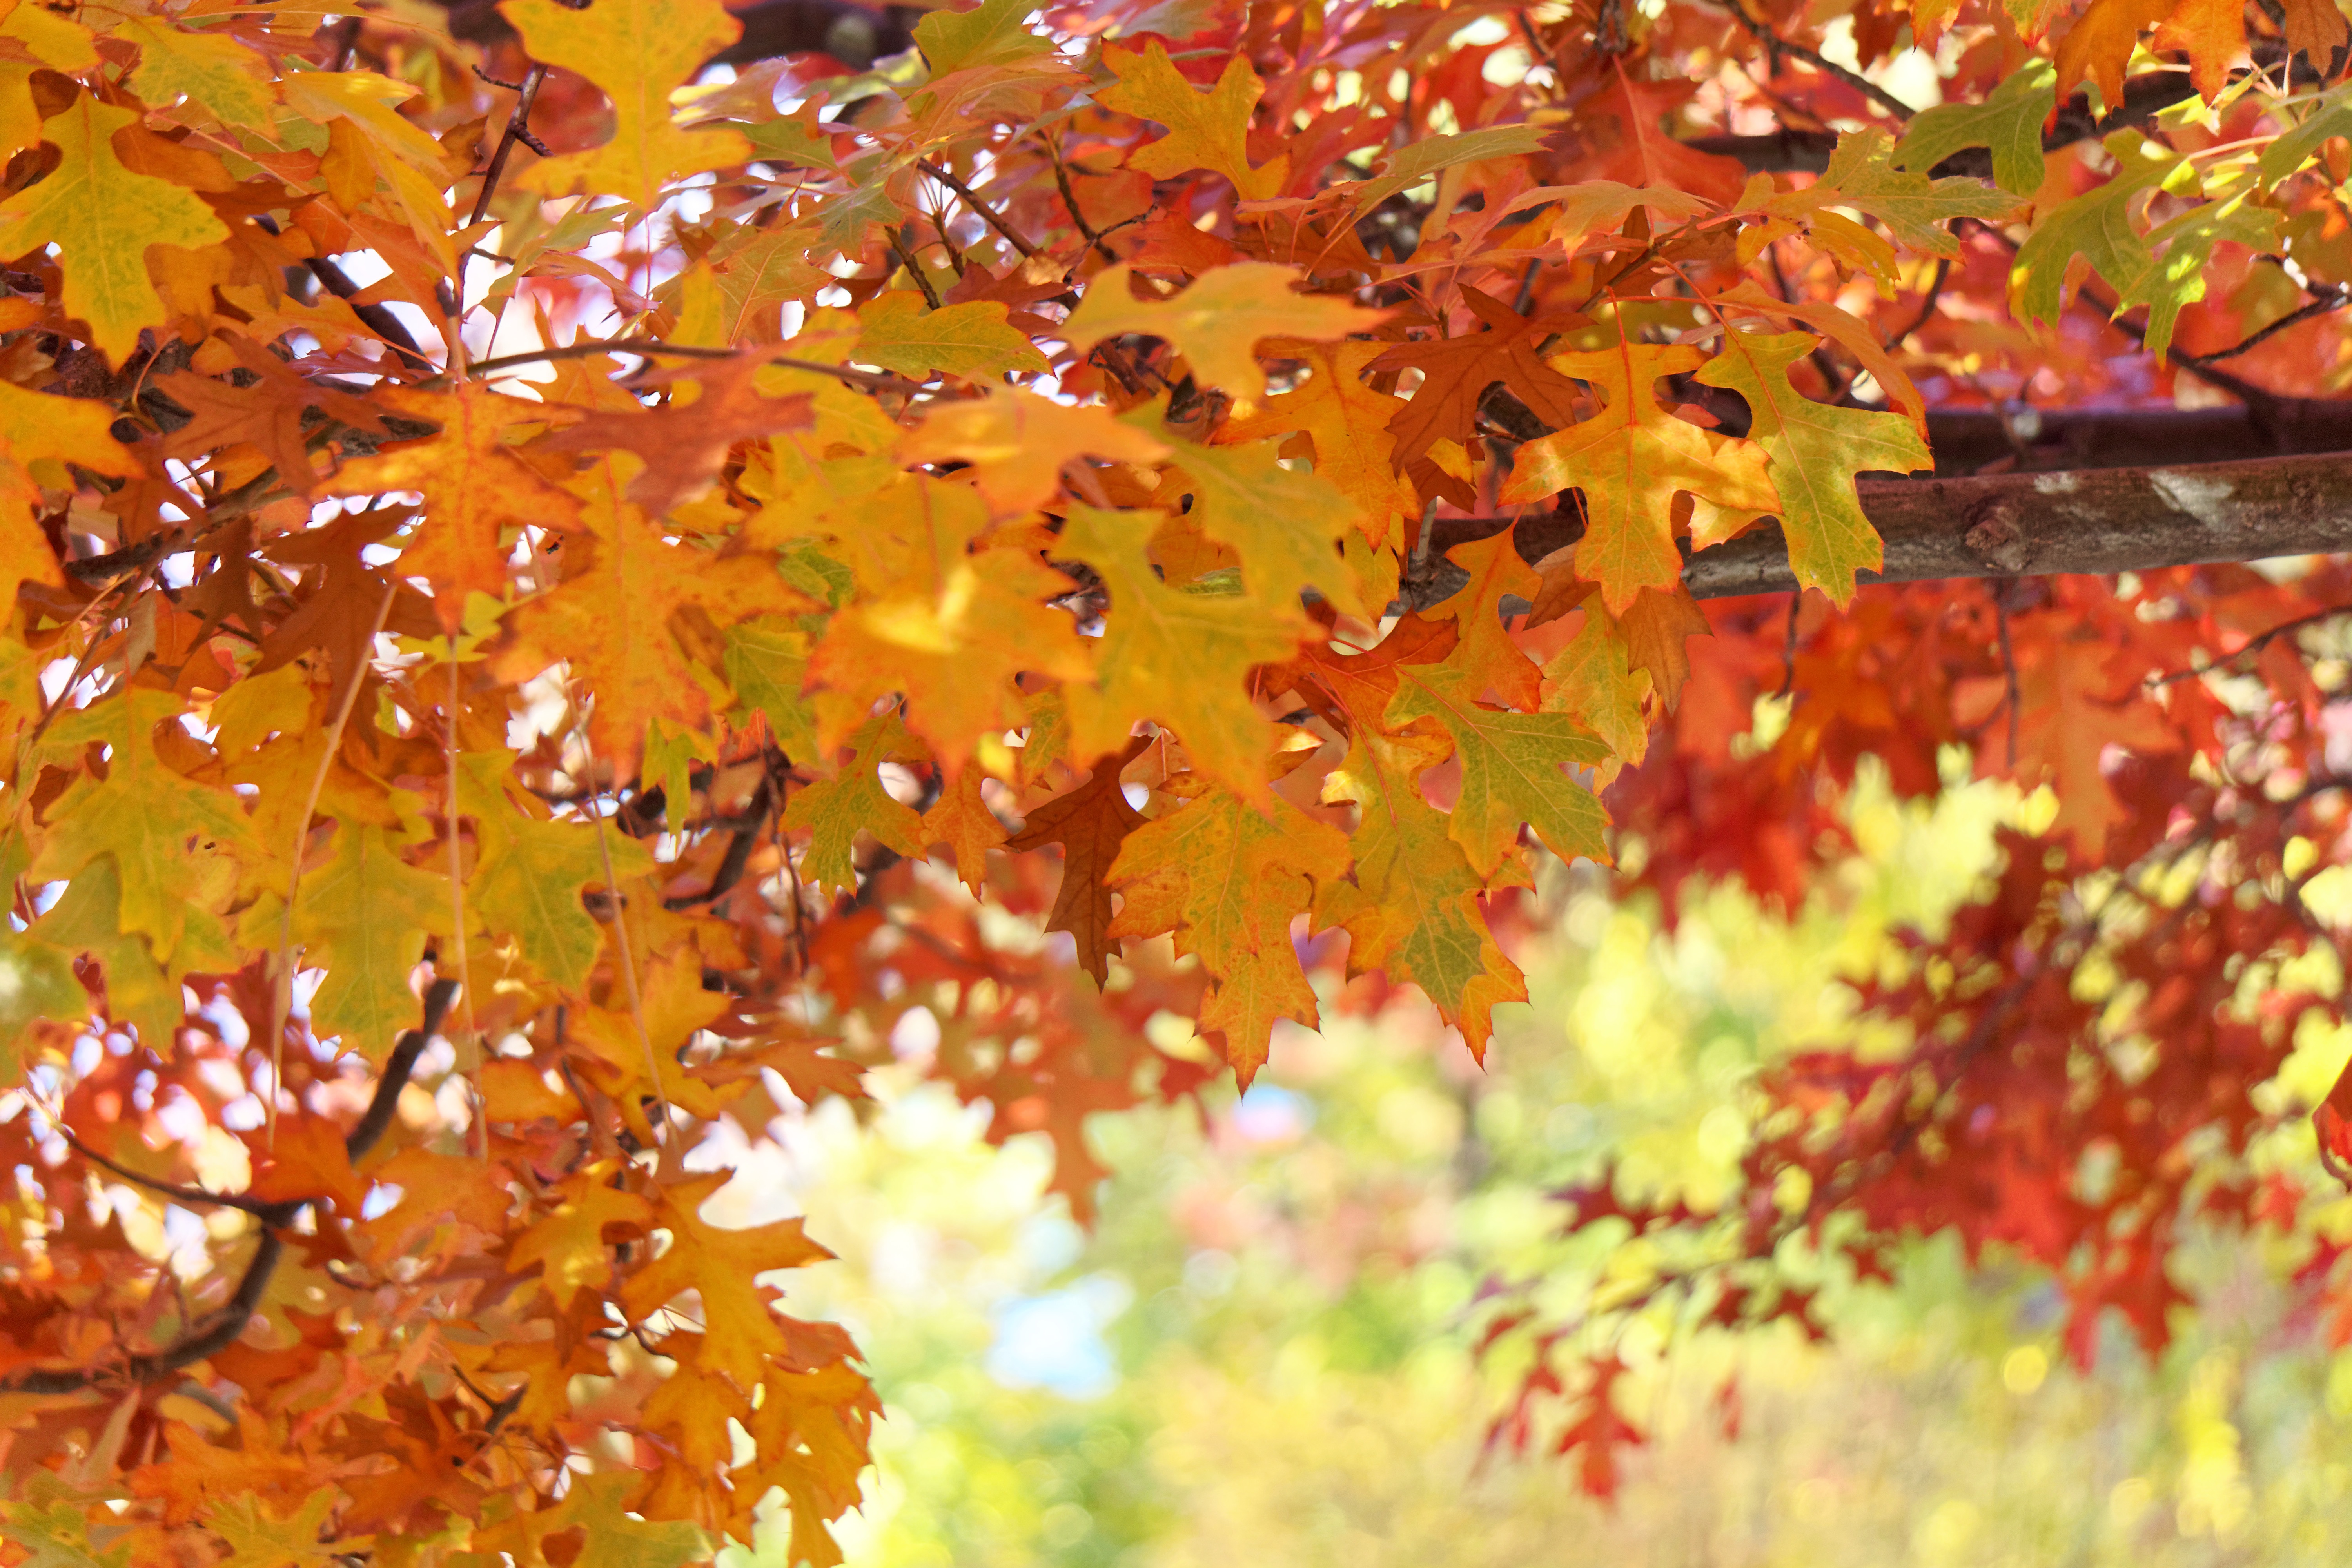
tree, branch, plant, sunlight, leaf, autumn, season, maple tree, maple leaf, shrub, deciduous, flowering plant, woody plant, land plant